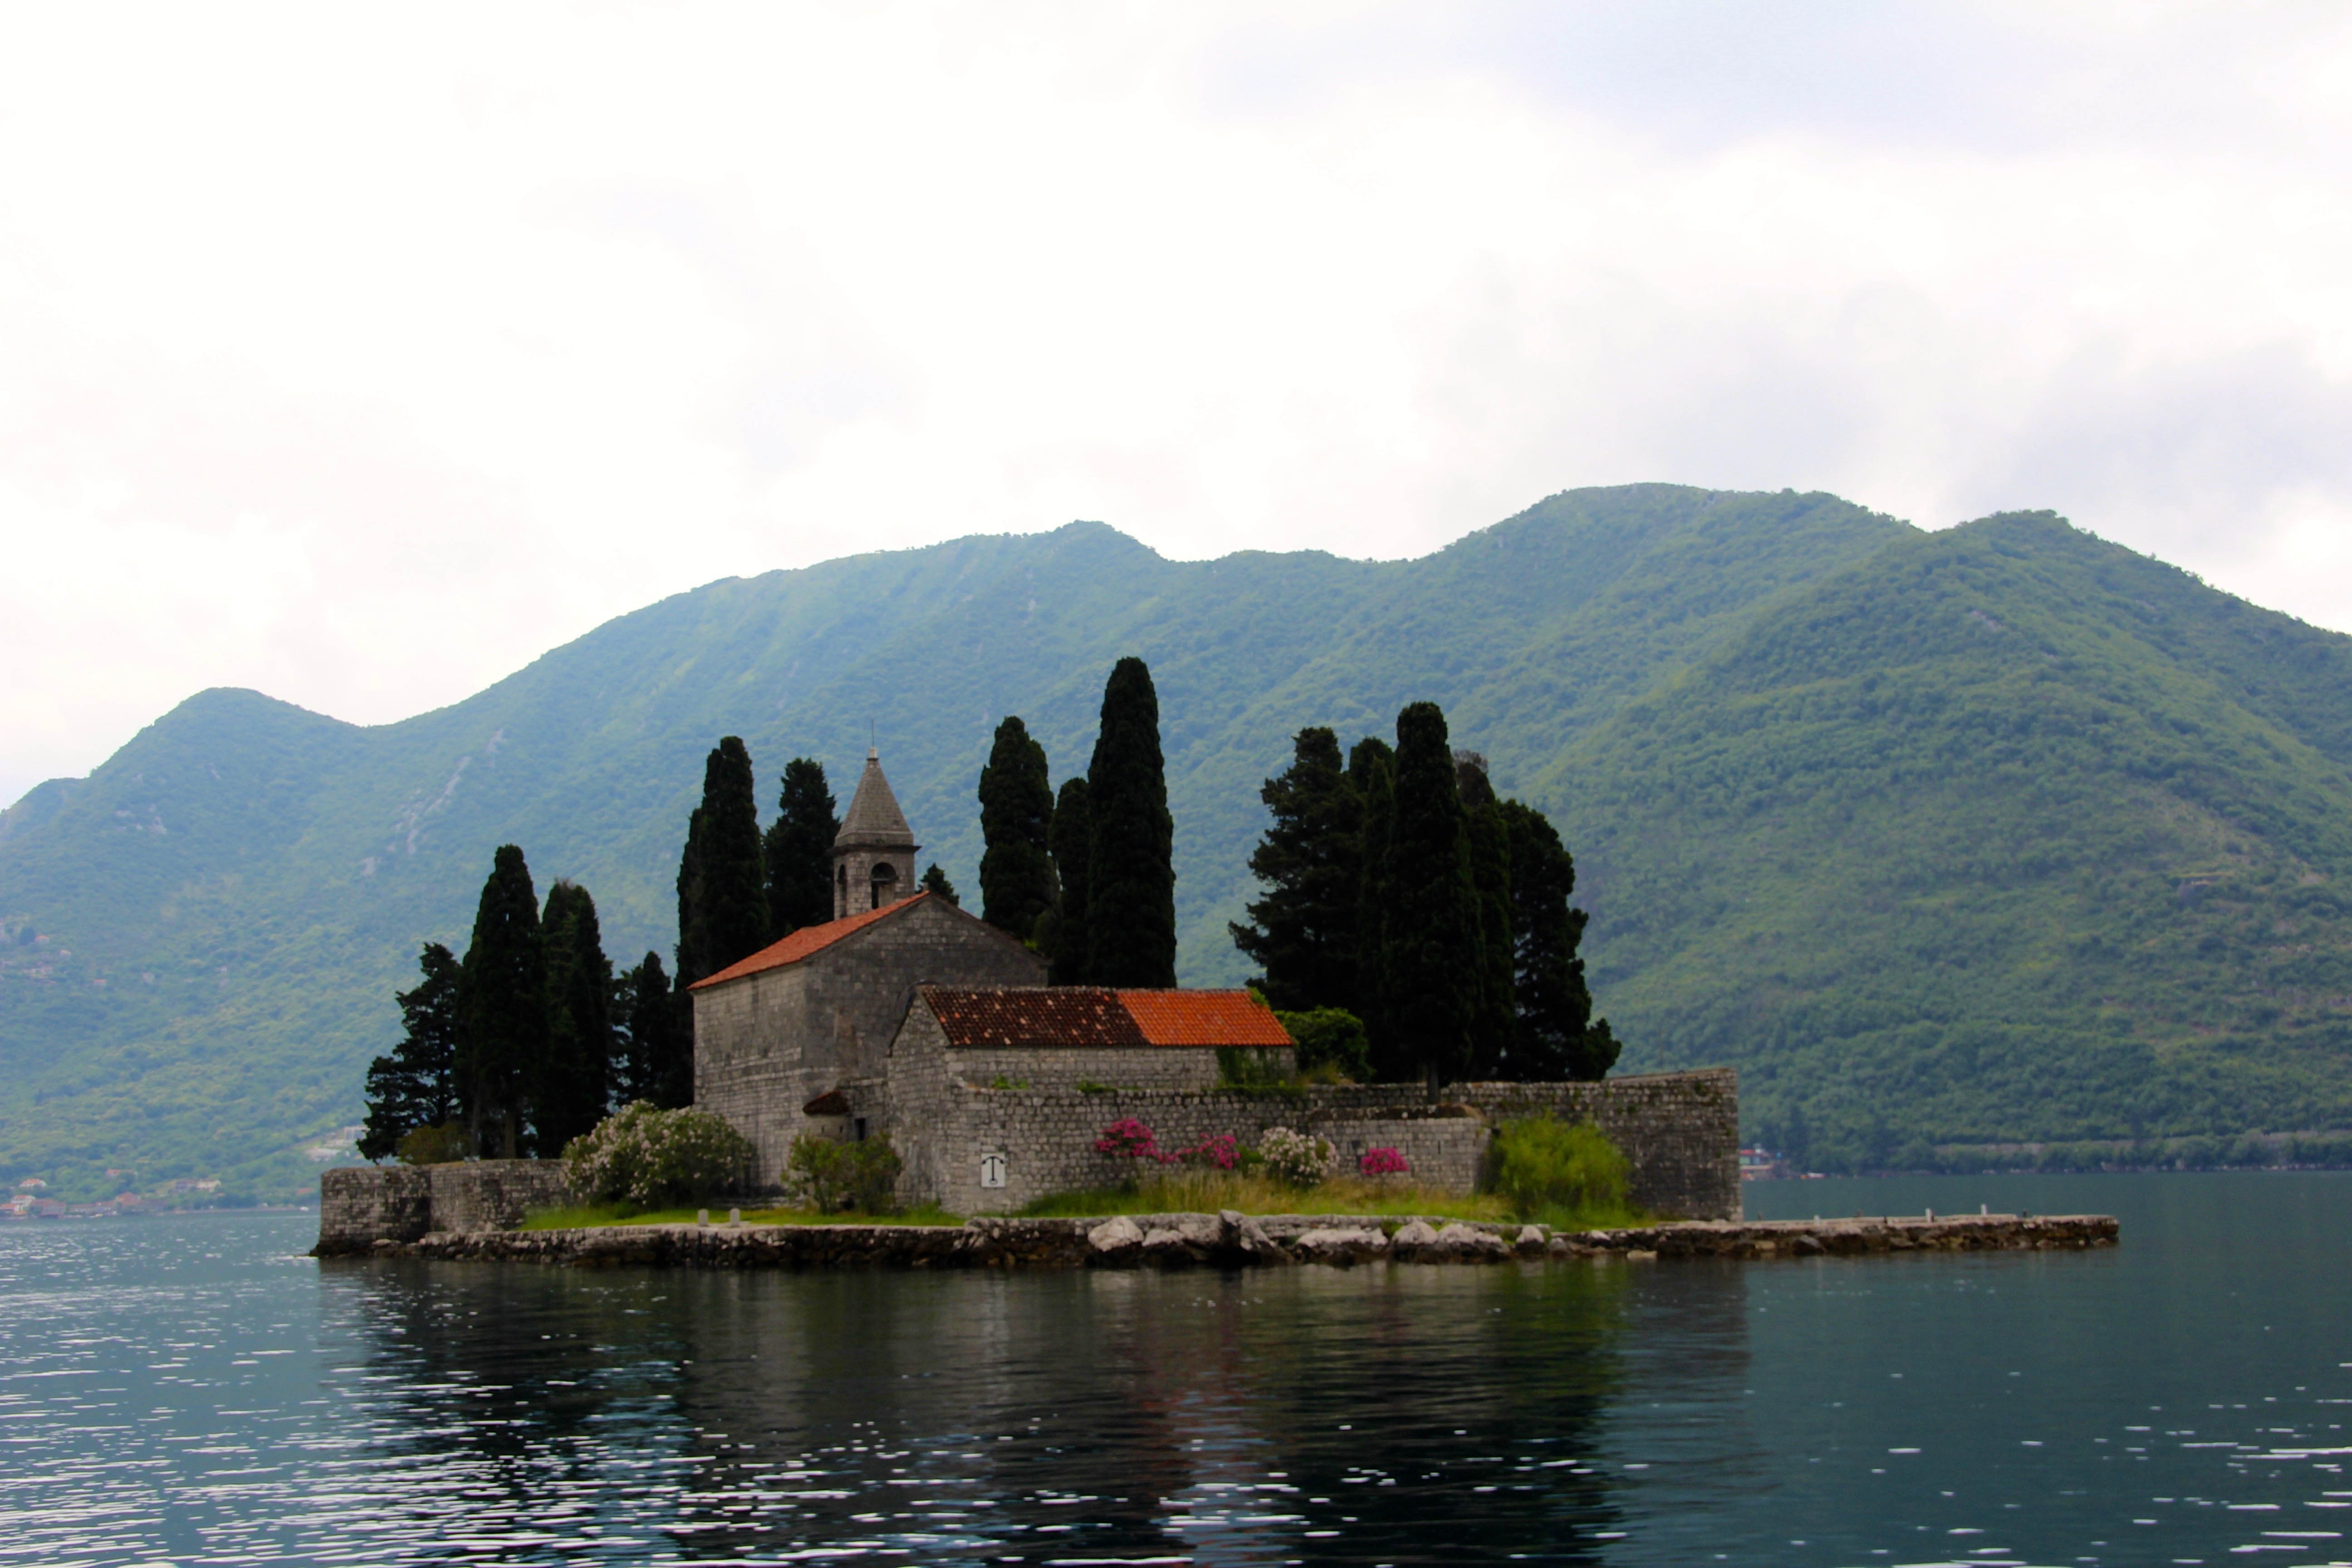
water, mountain, lake, mountain range, reflection, small, holiday, bay, island, fjord, reservoir, highland, places of interest, alps, loch, montenegro, landform, sankt georg, mountainous landforms, glacial landform